Andrássy University Budapest

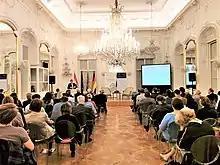
Spiegelsaal

Home of the AUB is the historical Festetics Palota, Budapest built by the Hungarian architect Miklós Ybl for the Hungarian statesman György Festetics and located in the centre of Budapest in the neighbourhood of the Hungarian National Museum.